Dover Court International School

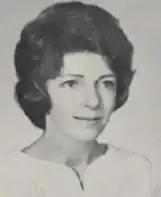
Catherine J. Hamilton - First Principal of Dover Court.

Ernest E. Alliott came to Singapore in 1957 as an officer of the British Ministry of Defence education service. Until 1961 he was attached to the Royal Air Force schools in Changi and Seletar, before being transferred to the British Army schools division. From 1961 to 1975 he held the posts of Headmaster of the British Army School, Pulau Brani; the British Army School, Selarang; and the Alexandra School, Portsdown Road. After 1975, Alliott resigned from British government service to devote his full time to Dover Court, which he had established in 1972 - a project he had been able to undertake without conflict under the military Queen's Regulations as pertained at the time.